Second Army (Hungary)

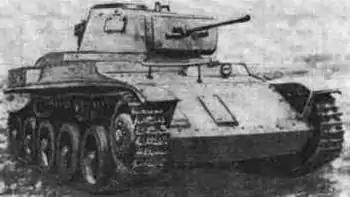
Hungarian Toldi I tank during the 1941 invasion of USSR by the Hungarian Second Army

The Hungarian Second Army is probably the best known Hungarian wartime army due to the part it played in the Battle of Stalingrad. The rank-and-file of Second Army had received only eight weeks of training before being sent to the Eastern Front. The only tactical experience for many of these soldiers were the maneuvers held just prior to the departure for the front. This lack of preparation badly affected the soldiers' fighting abilities and morale when confronted with heavy tank assaults. Also, a significant part of Second Army were reservists (officers and enlisted men alike) who were promised a "quick victory", and became demoralized as their prospects for getting home soon worsened.